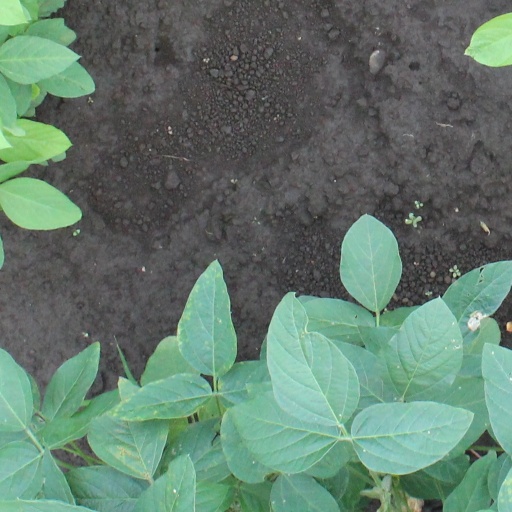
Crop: soybean